Tracking (dog)

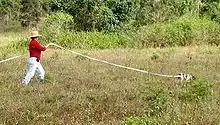
Tenterfield terrier in a tracking trial

A Tracking trial is an event to encourage dogs to make use of their strongest facility, the ability to follow a scent trail. The competition emulates the finding of a lost person or article in a situation where the performance of the dog can be fairly assessed. Because of this, the tracks laid are straightforward, not the wanderings that may characterize a lost person, nor do they include deliberate attempts by the tracklayer to deceive the dog.